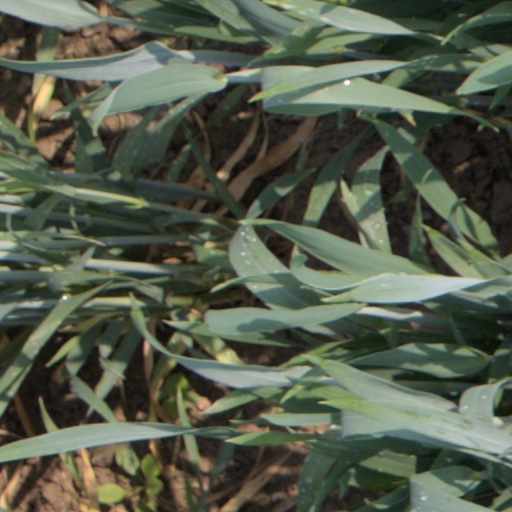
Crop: wheat